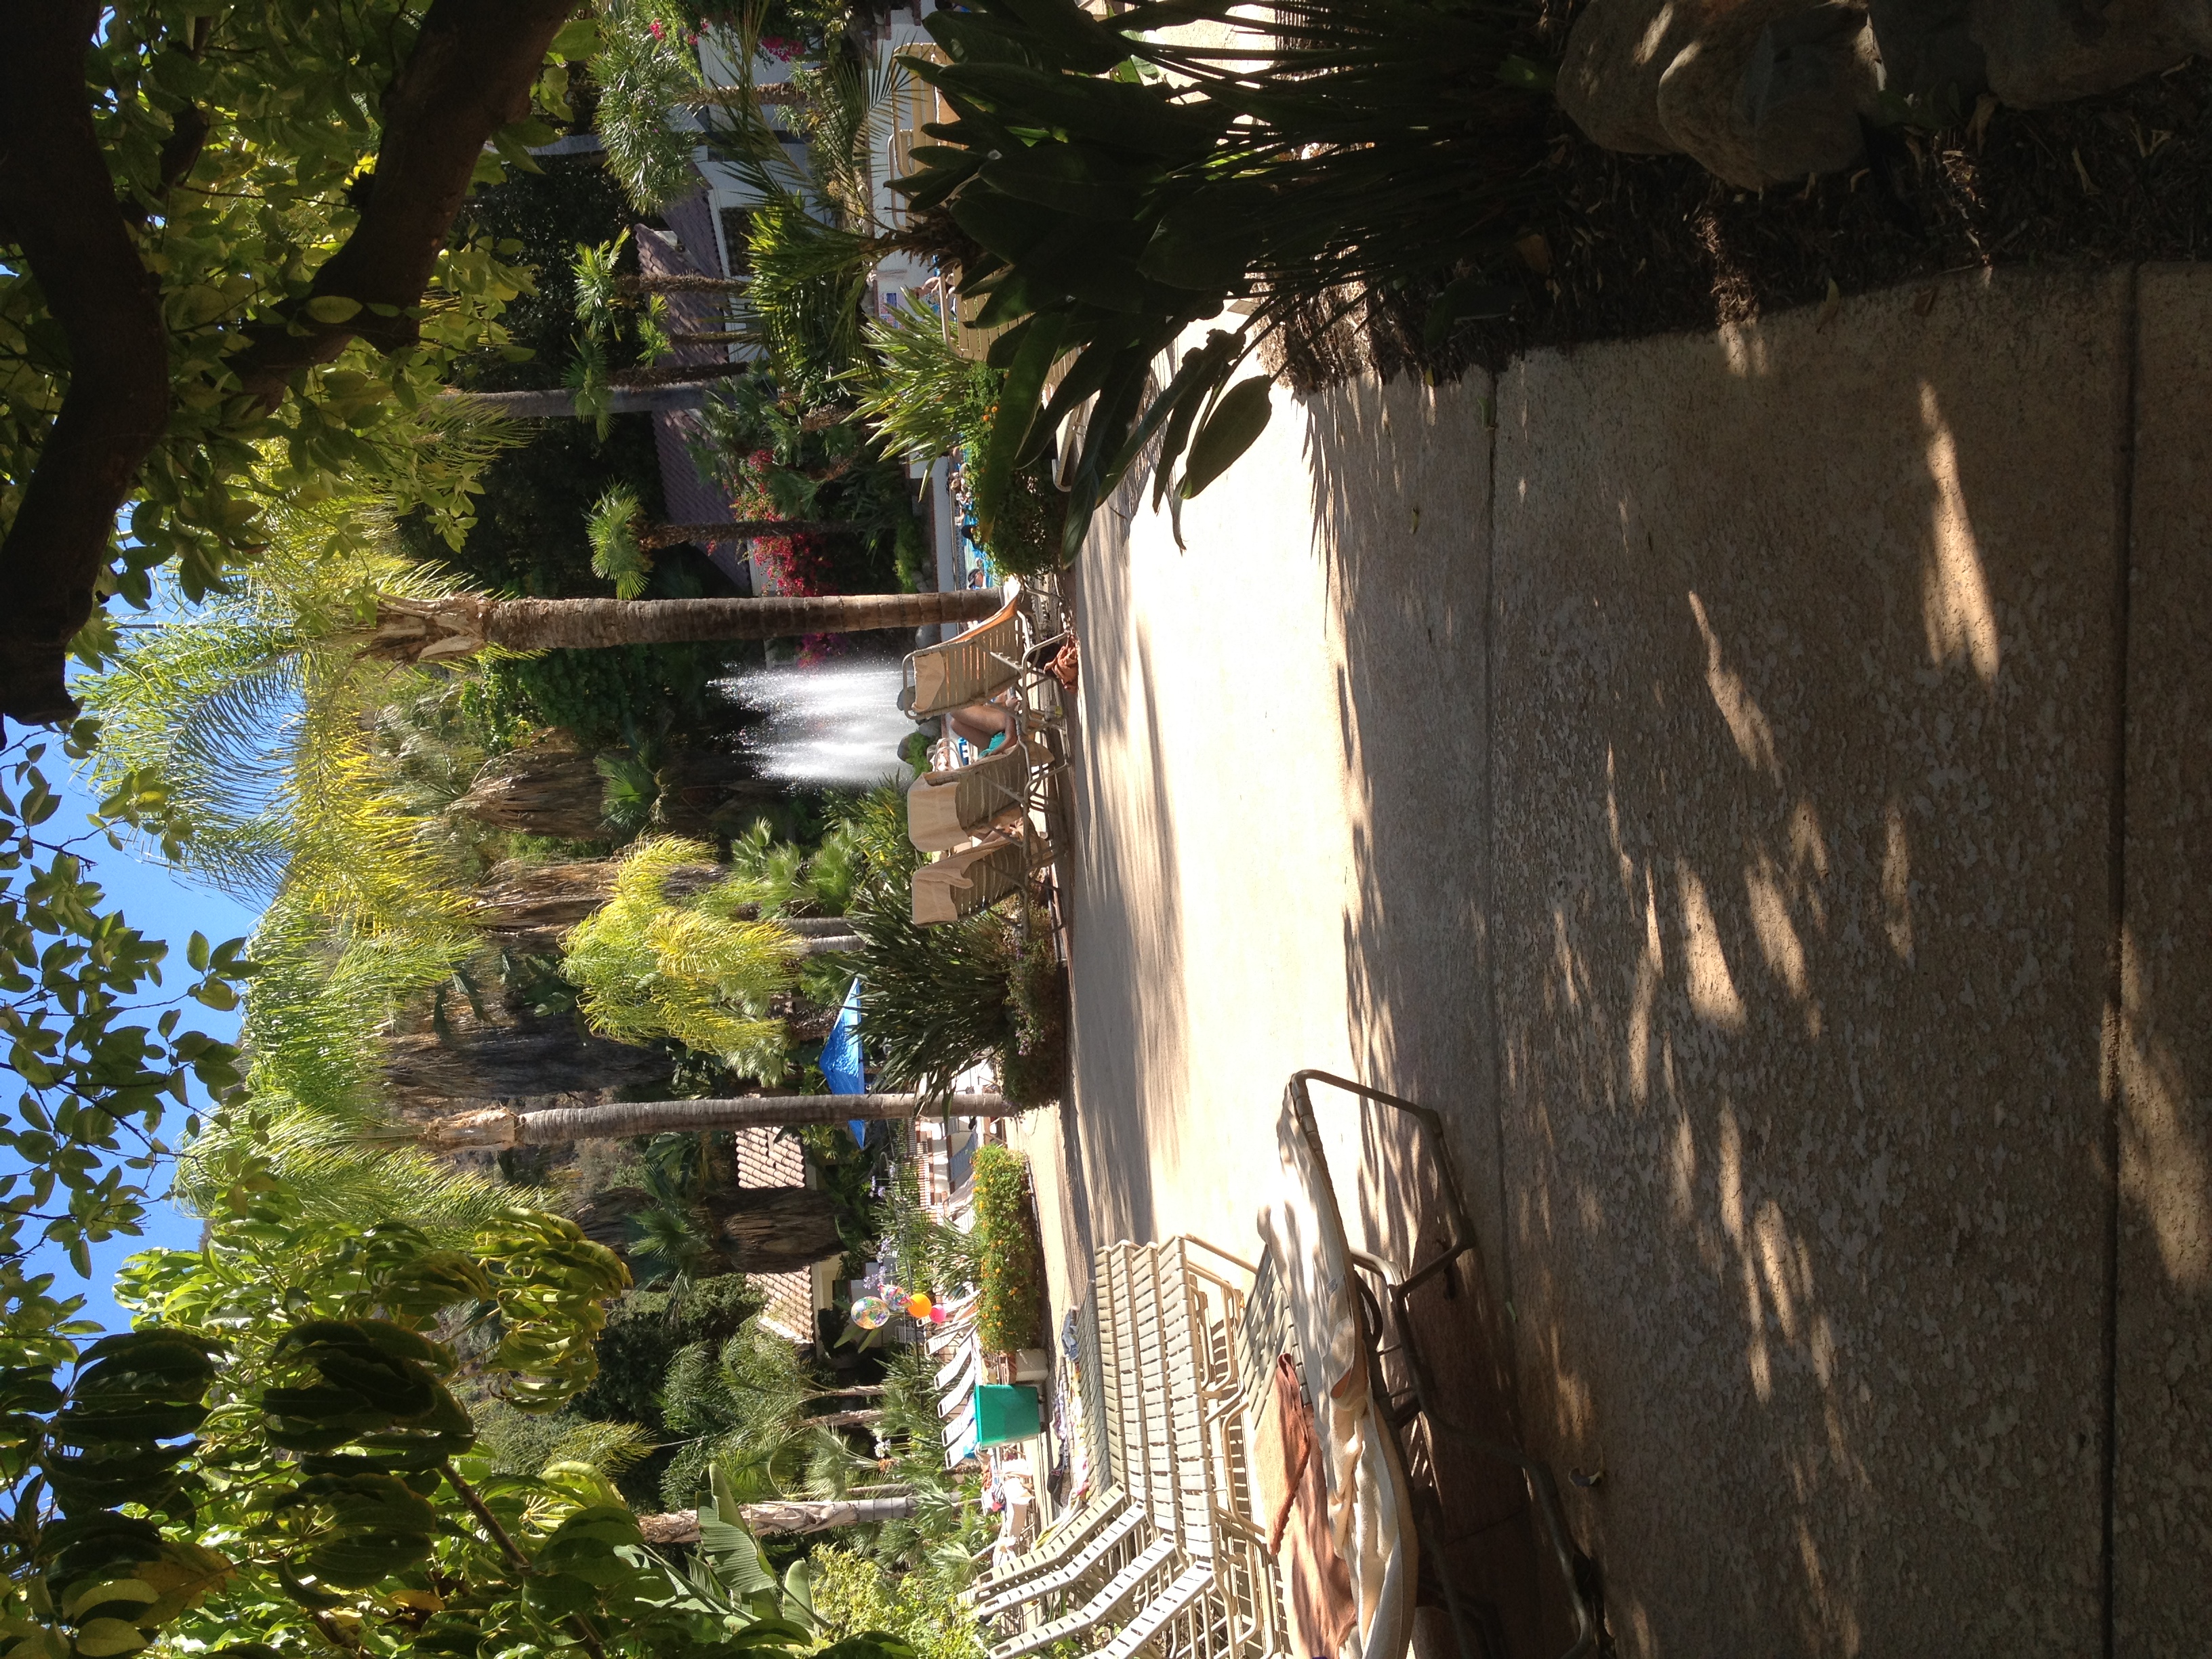
tree, home, walkway, backyard, garden, estate, yard